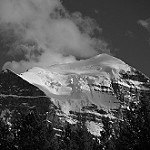
Label: B & W